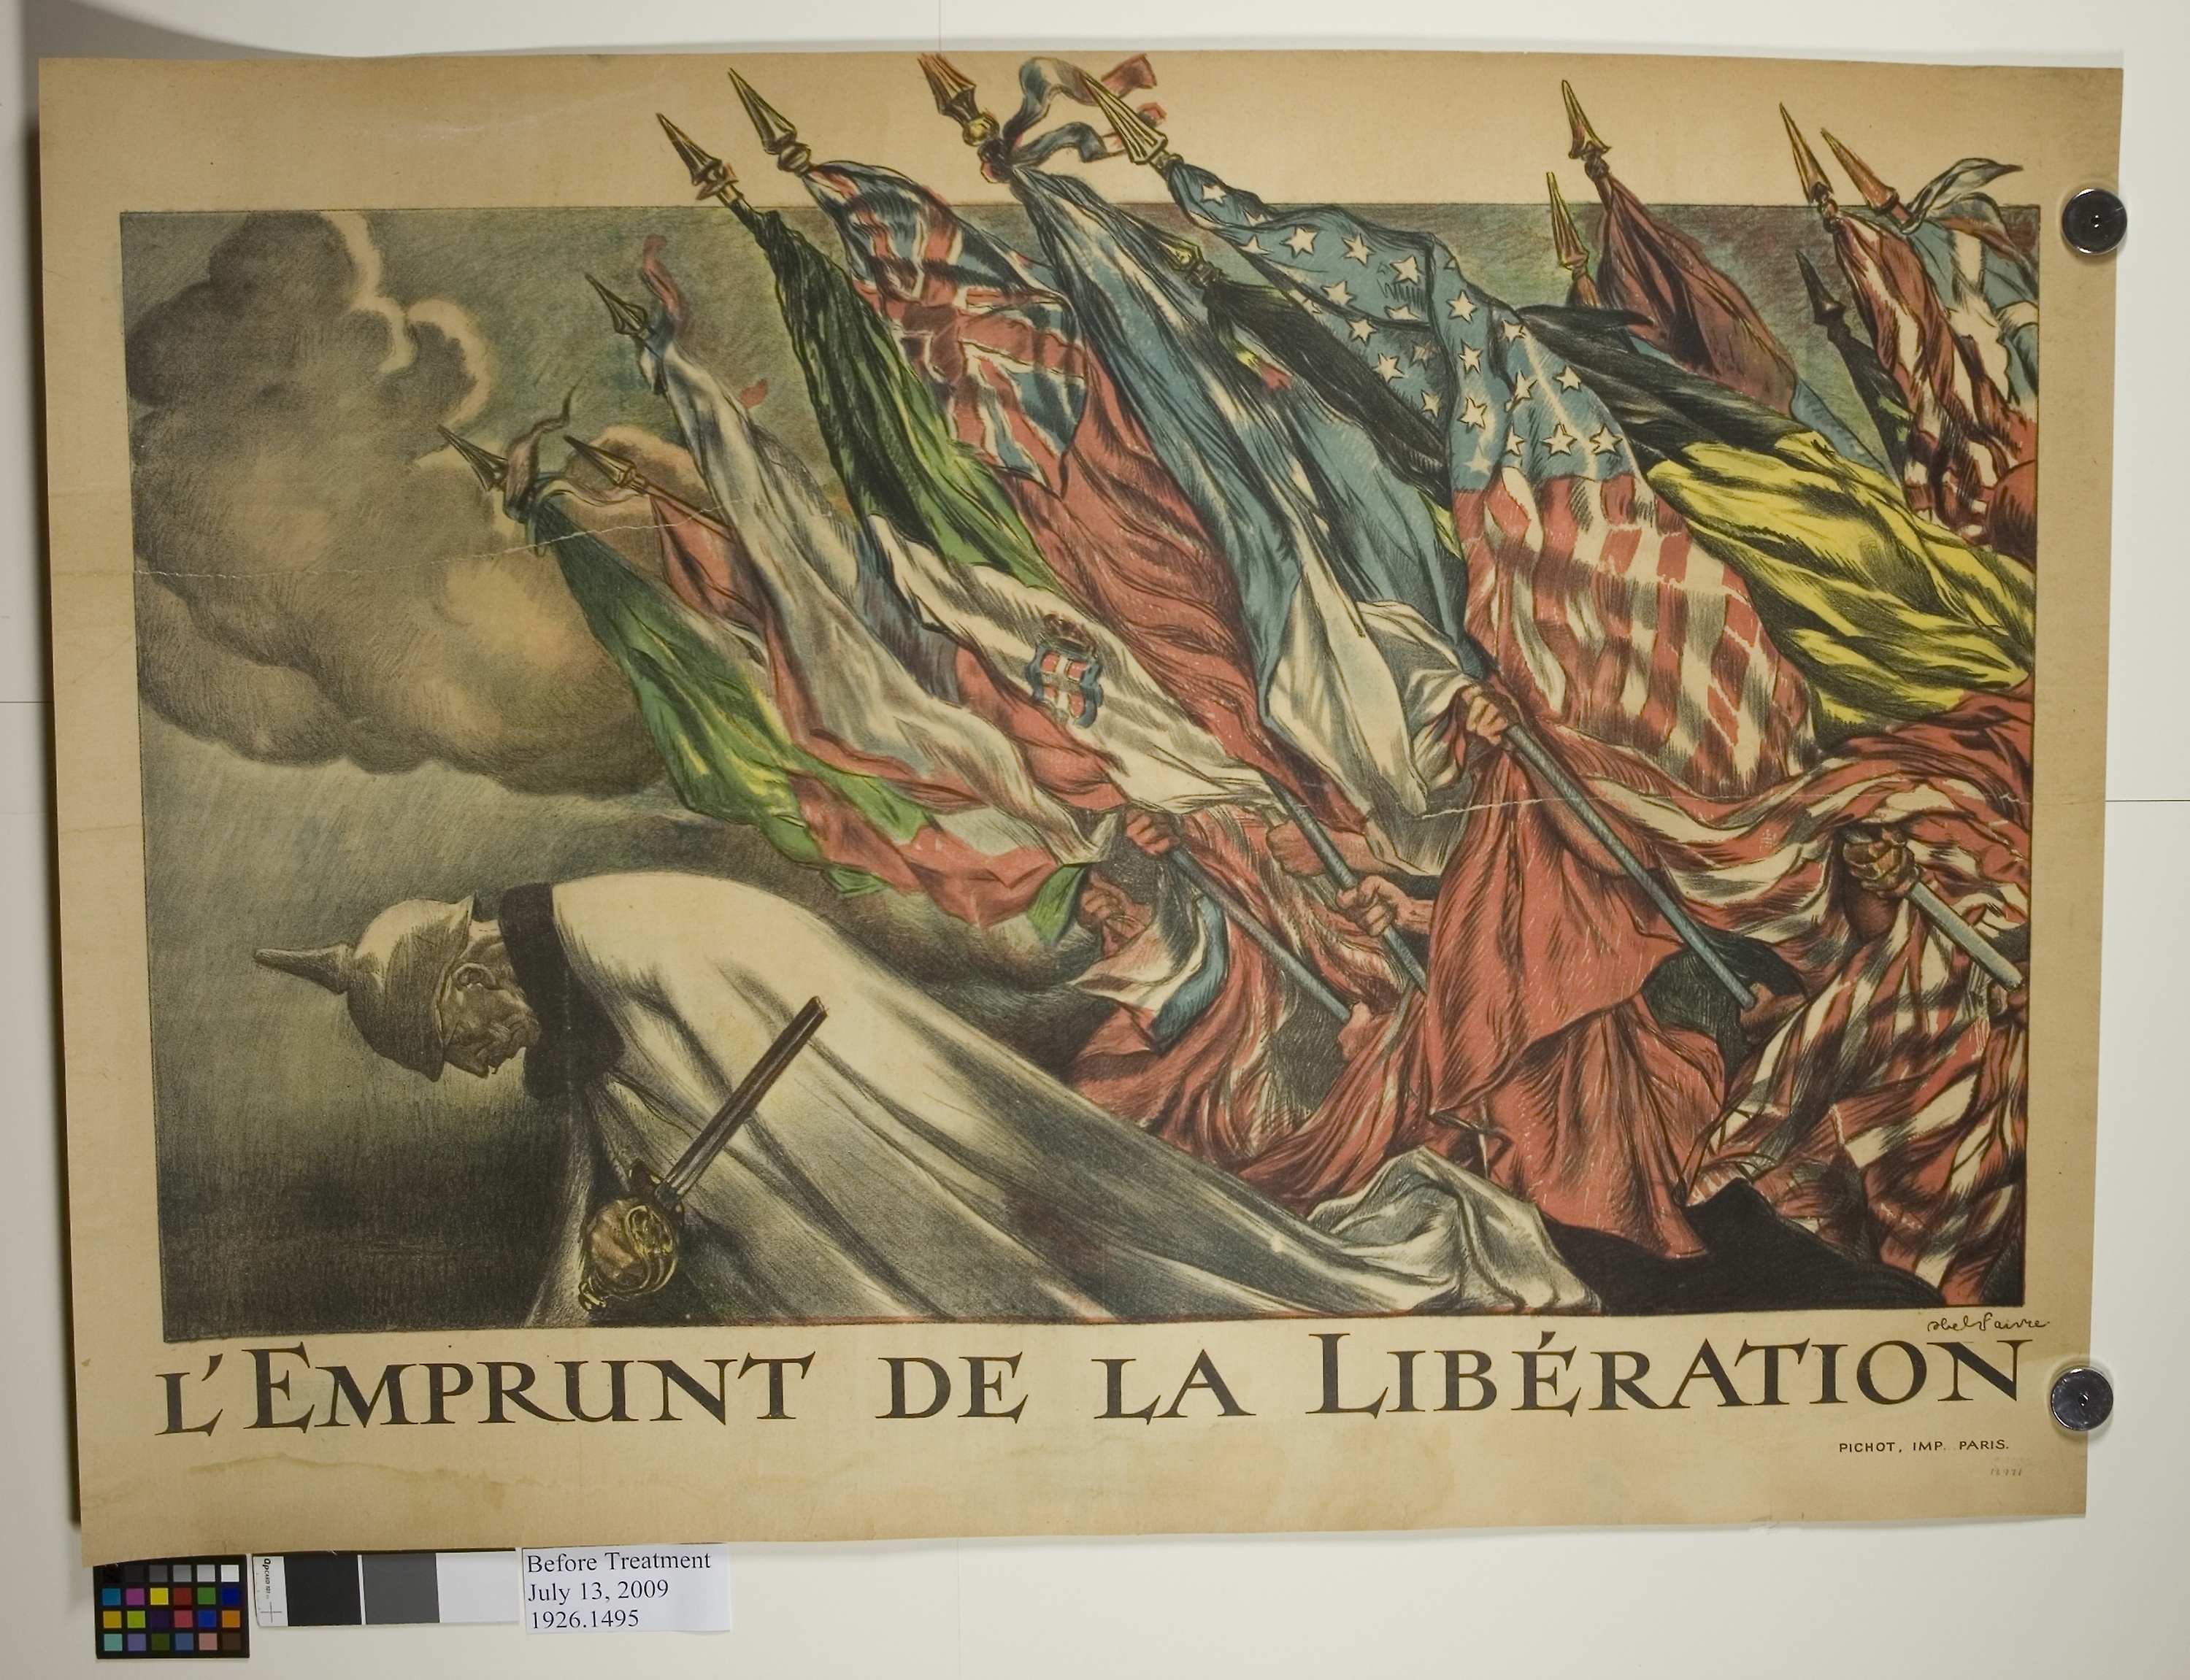
art, modern art, painting, mural